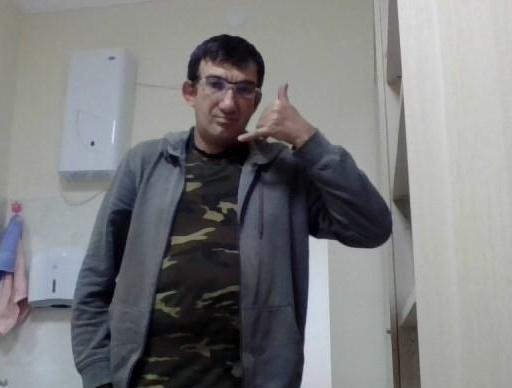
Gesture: call